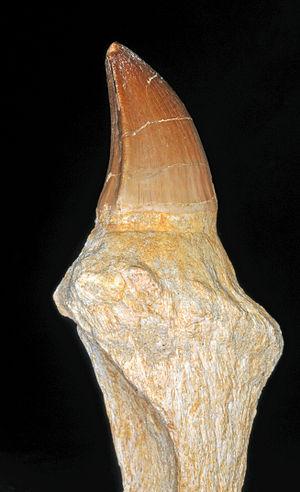
dent de Mosasaurus beaugei, montrant la cavité de la dent de remplacement